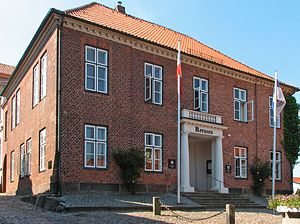
Plön / Historie
Rådhuset i Plön
Plön er en by i det nordlige Tyskland, beliggende i landskabet Holstensk Schweiz i delstaten Slesvig-Holsten. Byen ligger direkte ved Großer Plöner See.